Inova Health System

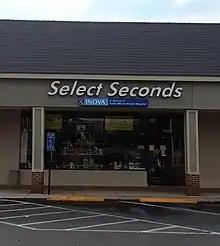
Storefront of Inova Select Seconds, a thrift store in Huntington, Virginia, run by the Inova Auxiliary.

Following the retirement of Franklin P. Iams, J. Knox Singleton became president of the Fairfax Hospital Association in 1984. The association took the Jefferson Memorial Hospital in Alexandria in August 1985, and opened the $27 million Fair Oaks Hospital in June 1987, replacing Commonwealth Doctors Hospital, which was converted into a long-term care center.